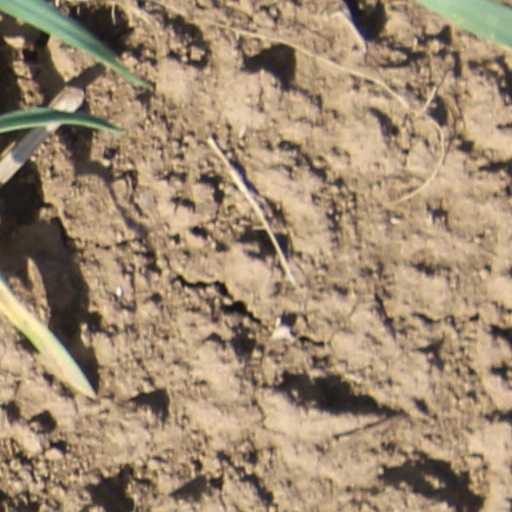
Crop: wheat